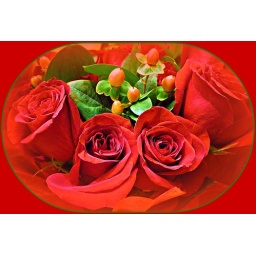
"O my Luve's like a red, red rose that's newly sprung in June...." Robert Burns